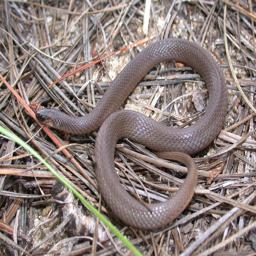
Animal: snakes